Noasaurus

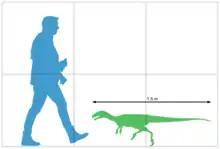
Size comparison of "Noasaurus" to a human

"Noasaurus" was a small theropod. Gregory S. Paul estimated its length at and its weight at . In 2024, Hendrickx "et al". used the reconstructed size of the skull and the dimensions of the second metatarsal to provide length estimates of and , respectively. They abstained from providing a mass estimate due to the lack of the necessary limb elements, and the possibility that the "Noasaurus" holotype was a juvenile. A histological analysis could not be performed on the holotype, as it was prohibited, thus its age is currently unknown.